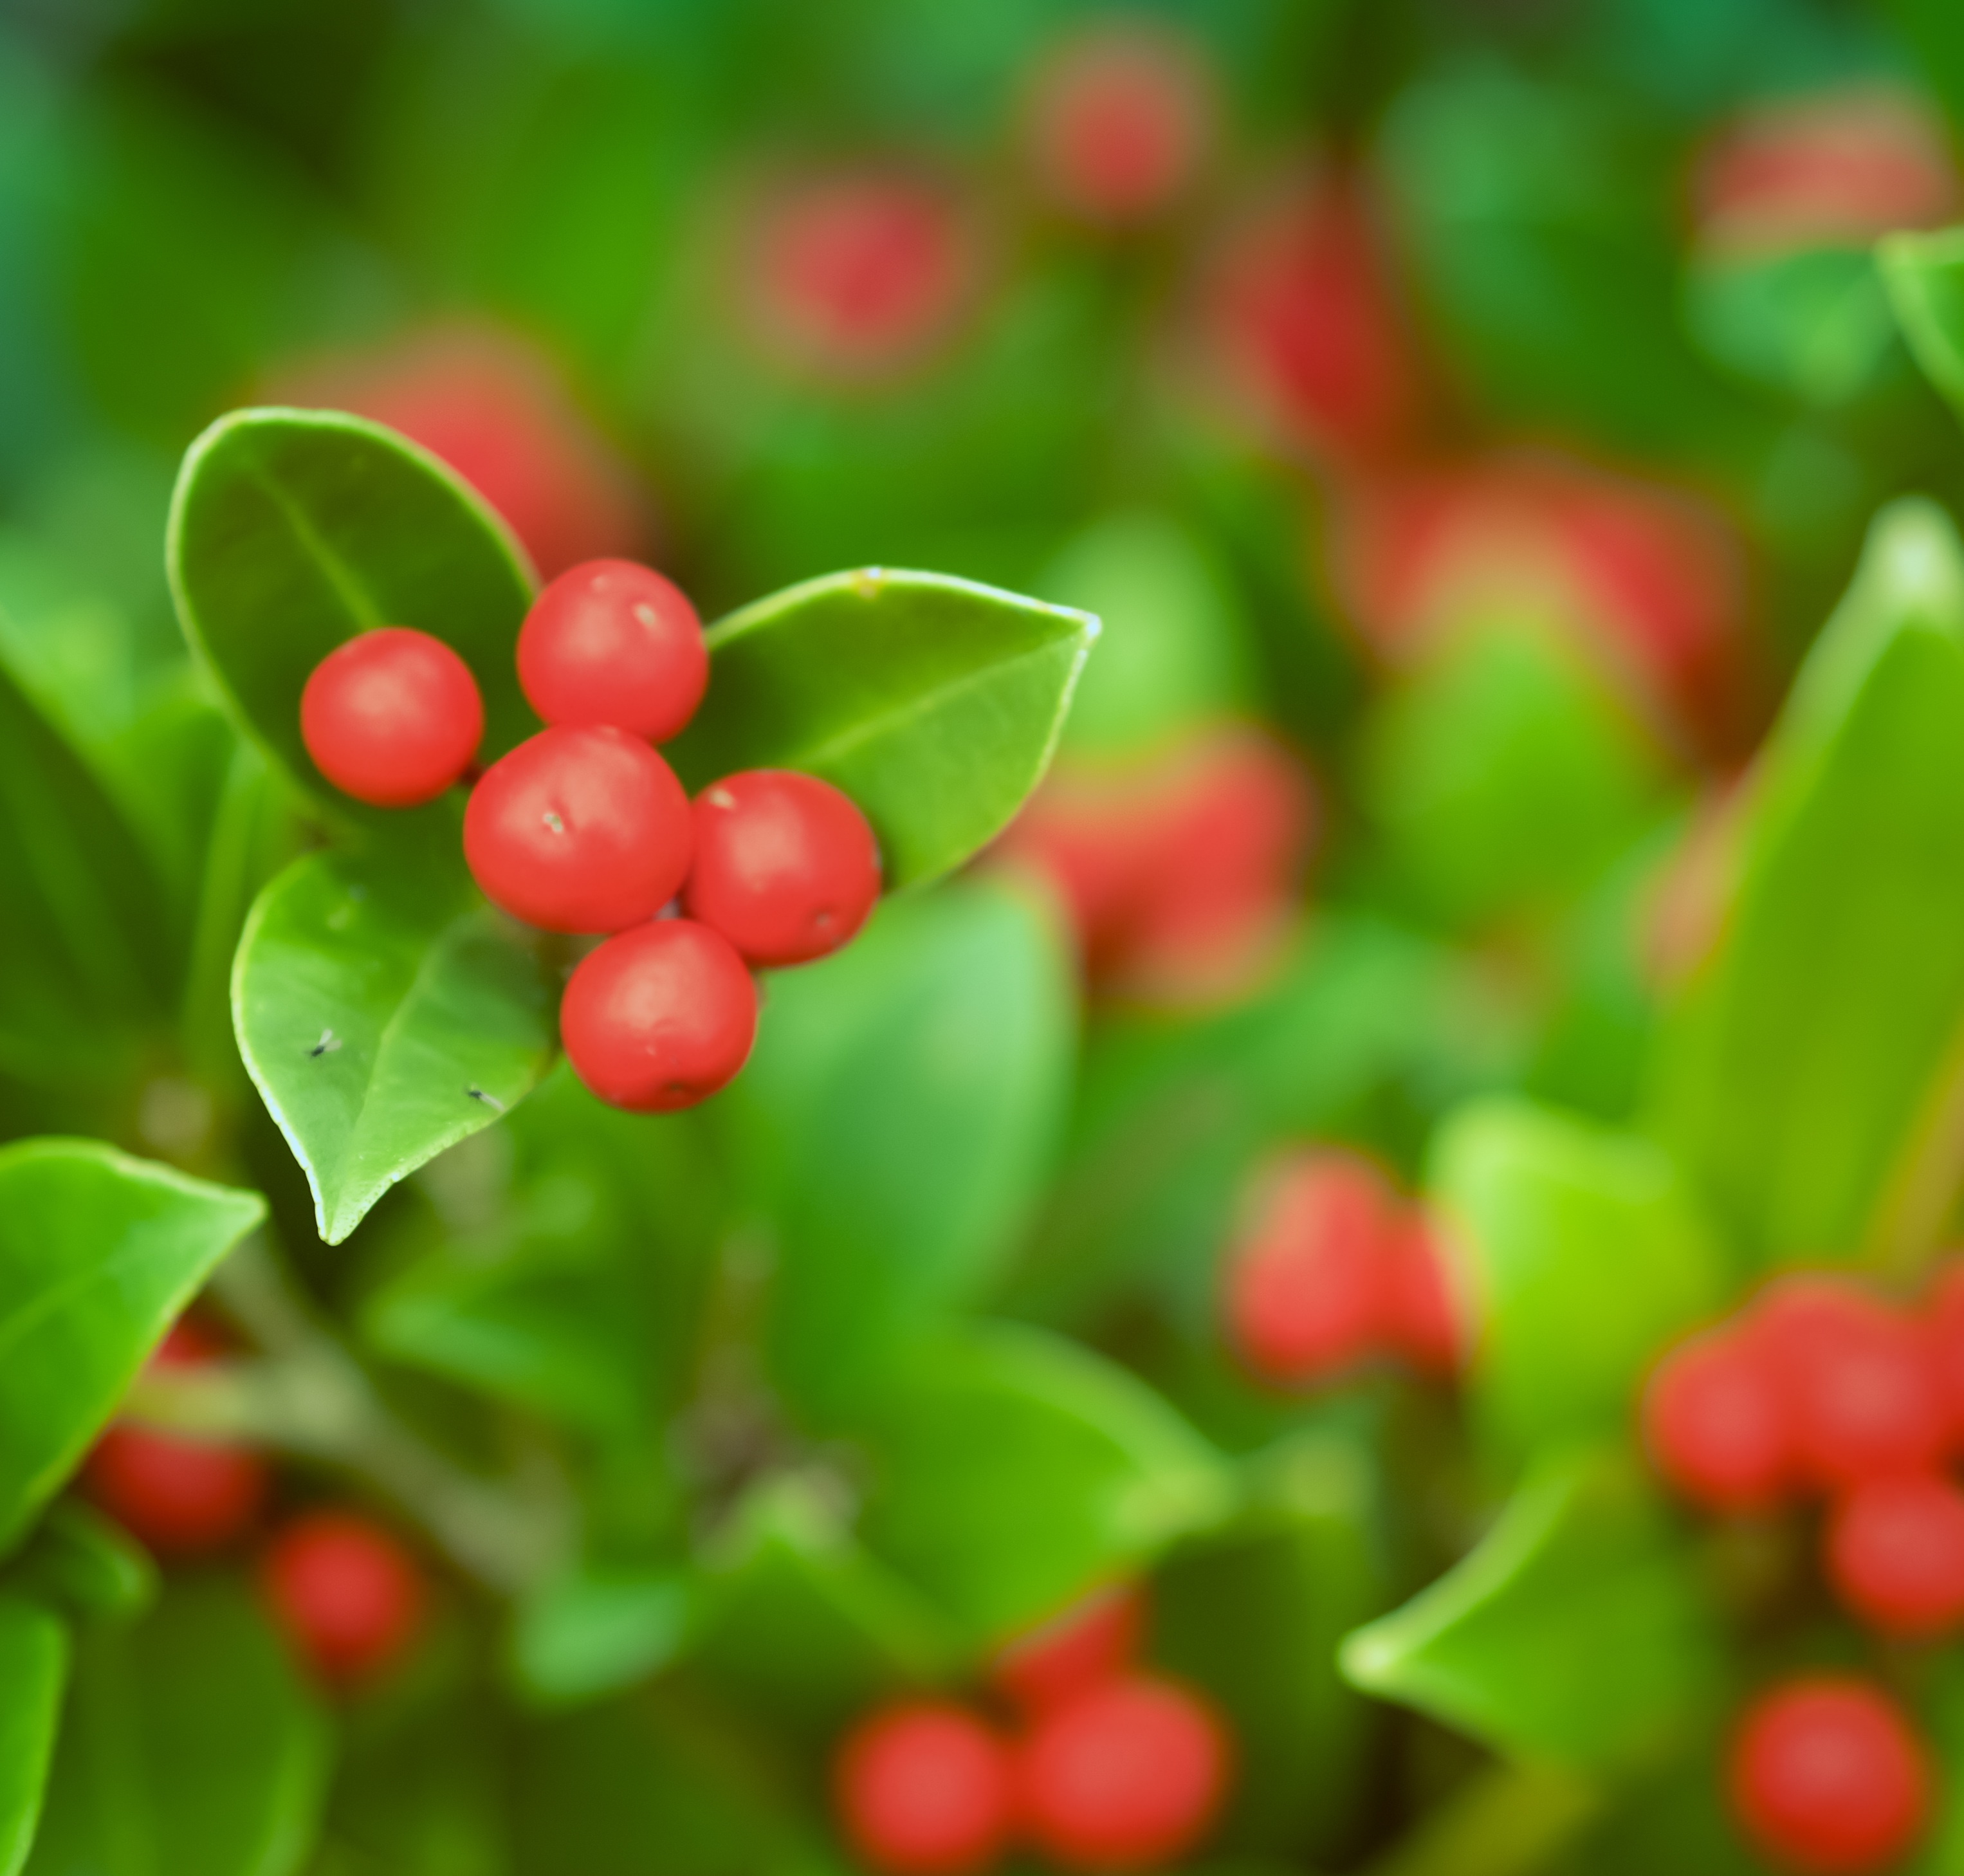
plant, fruit, berry, leaf, flower, food, green, red, produce, evergreen, flora, holly, shrub, macro photography, flowering plant, acerola, malpighia, lingonberry, land plant, aquifoliaceae, aquifoliales, schisandra